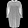
Label: Dress